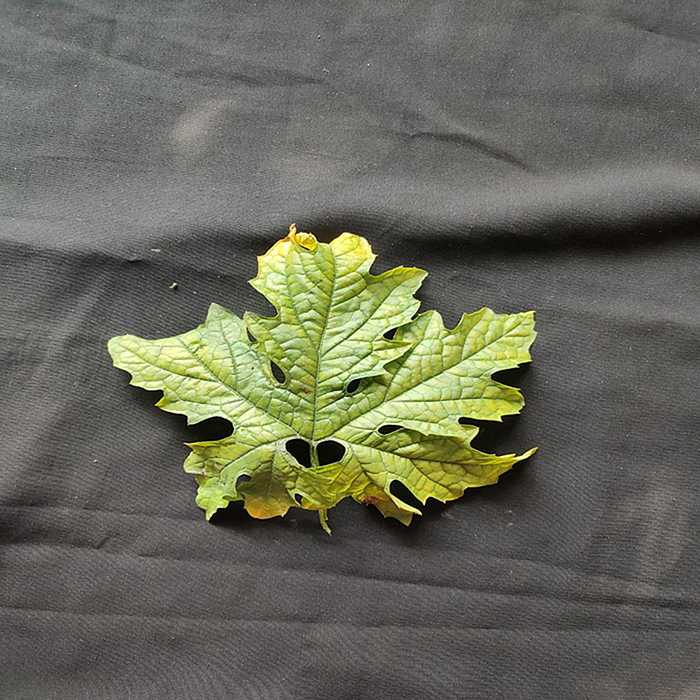
Plant: Bitter Gourd
Label: Mosaic virus